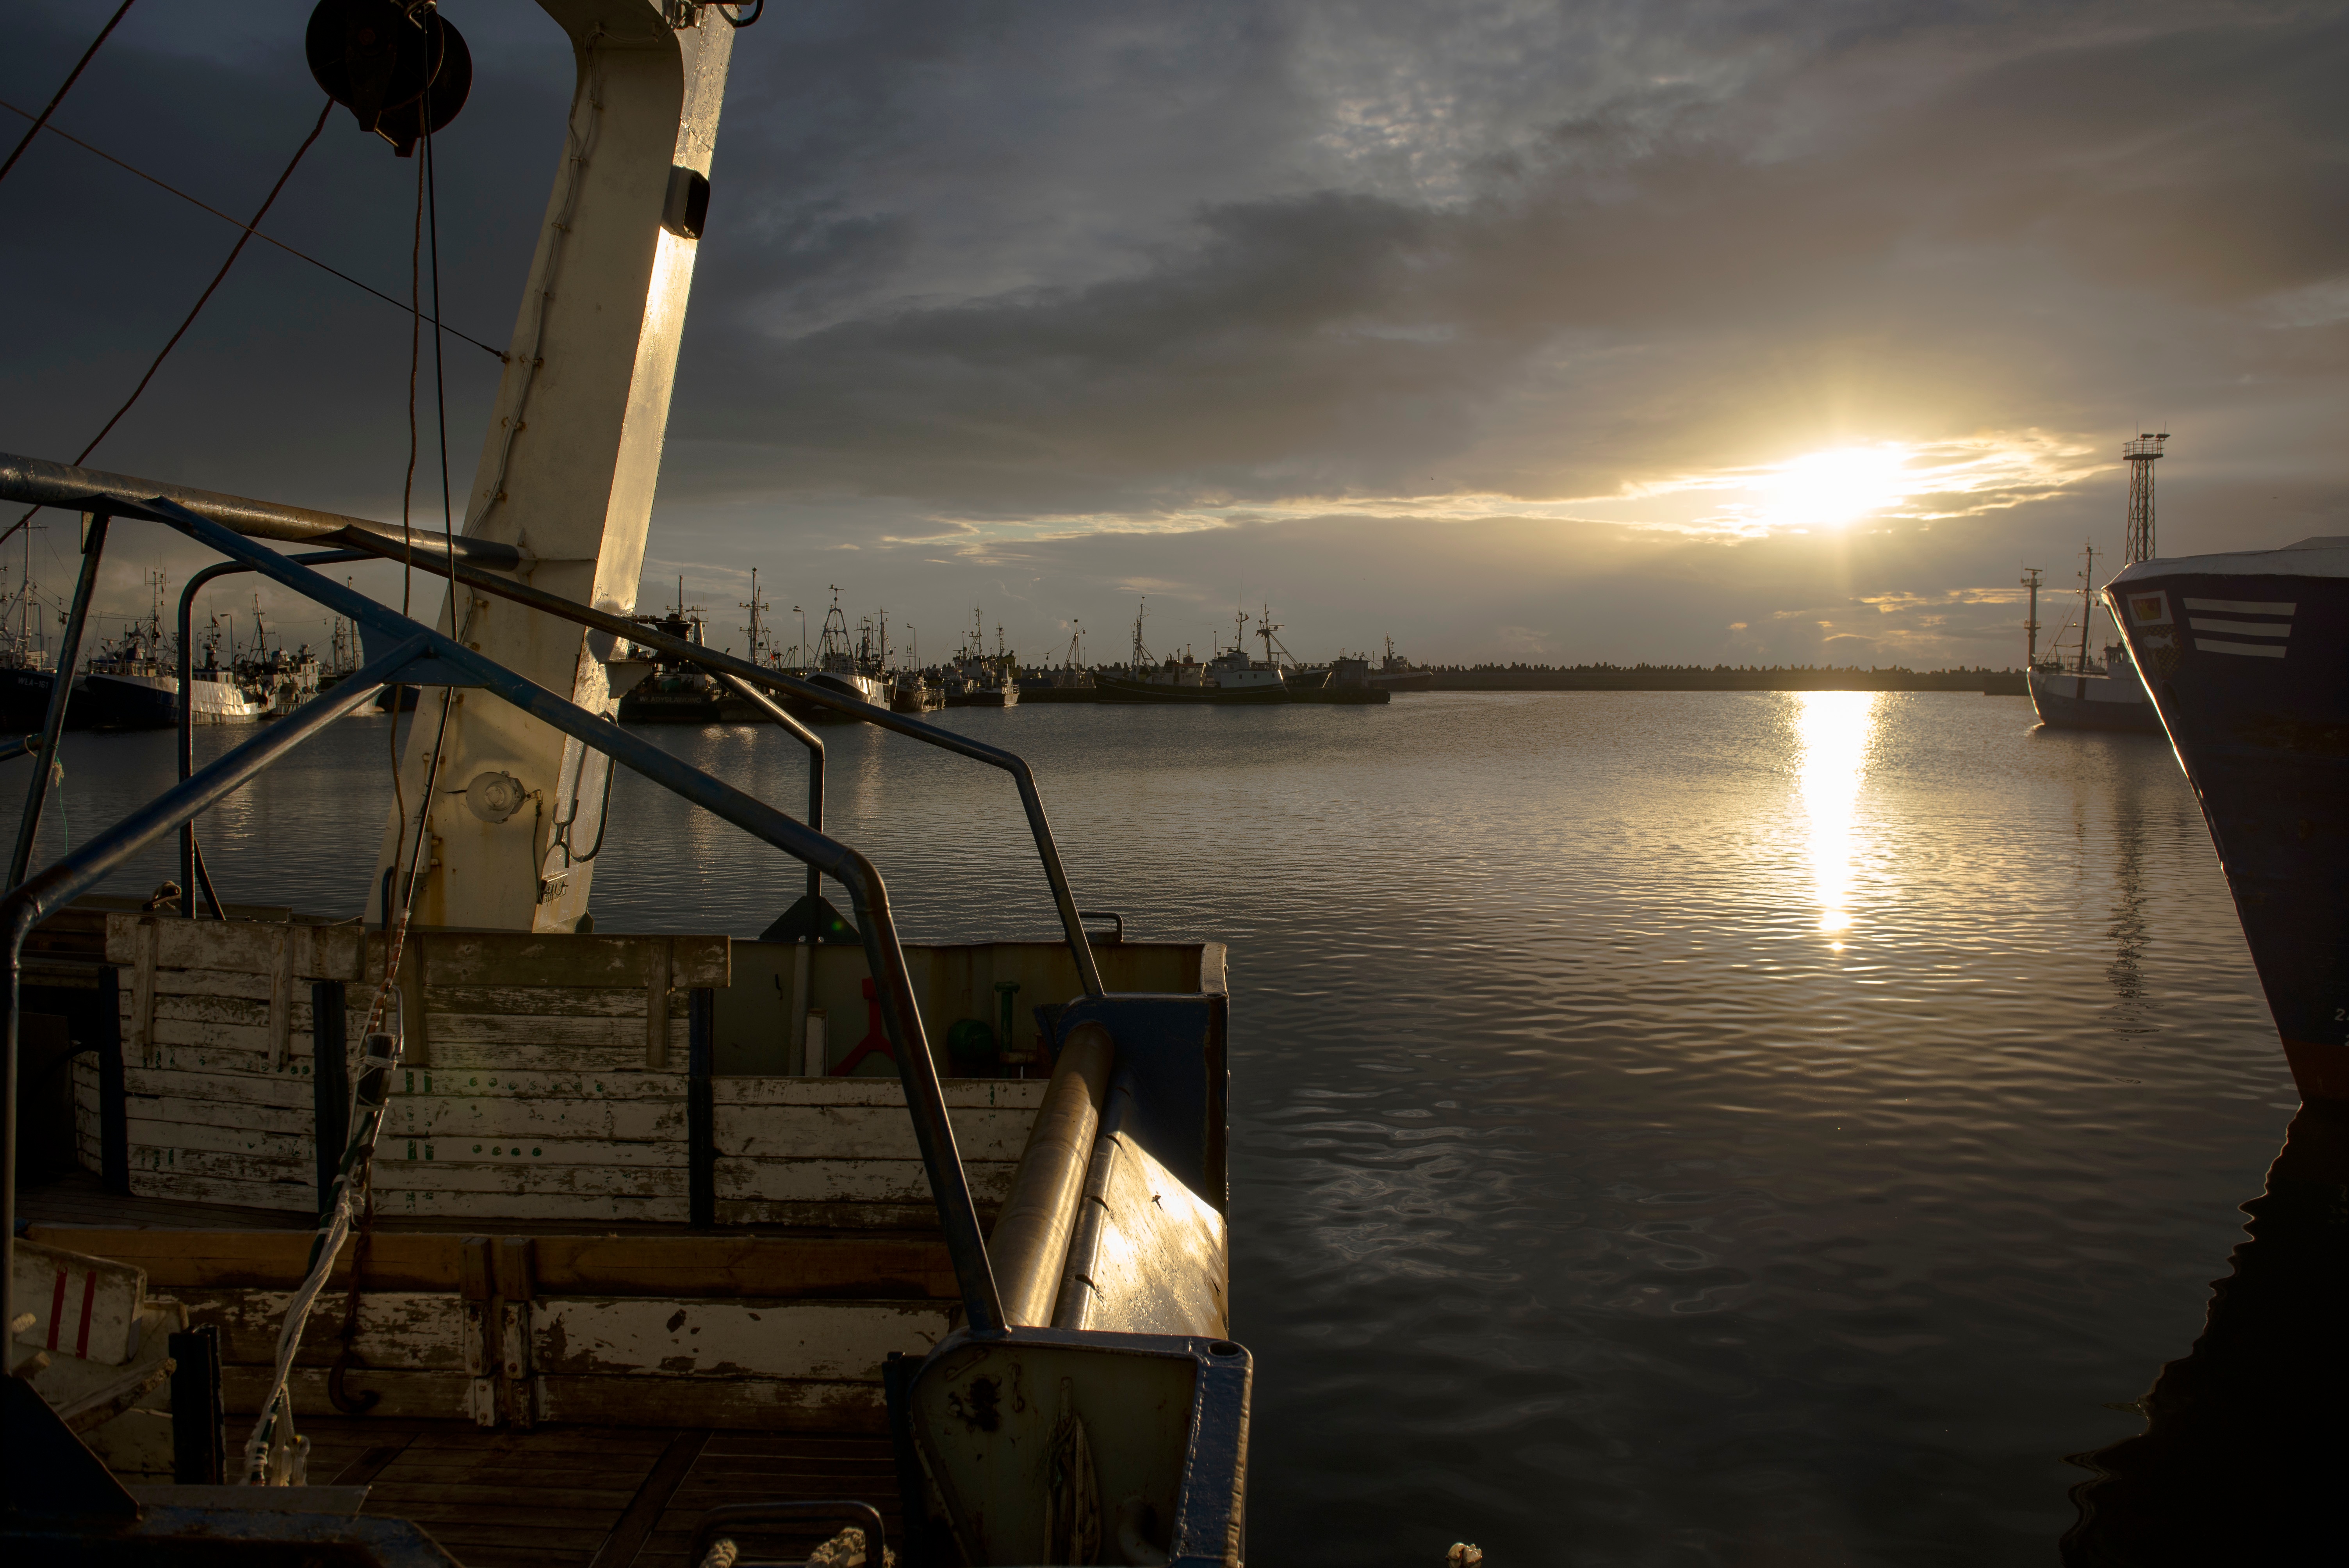
sea, dock, light, sunset, boat, night, sunlight, morning, dusk, evening, reflection, vehicle, mast, darkness, waterway